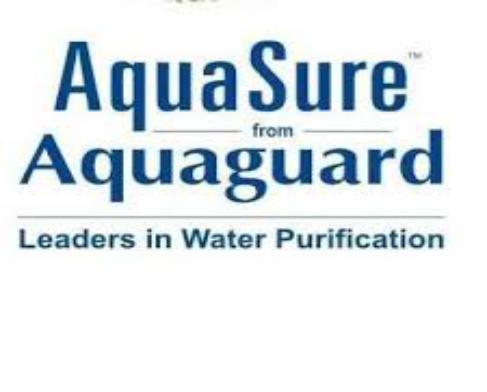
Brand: Aqua Guard
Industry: Others